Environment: real
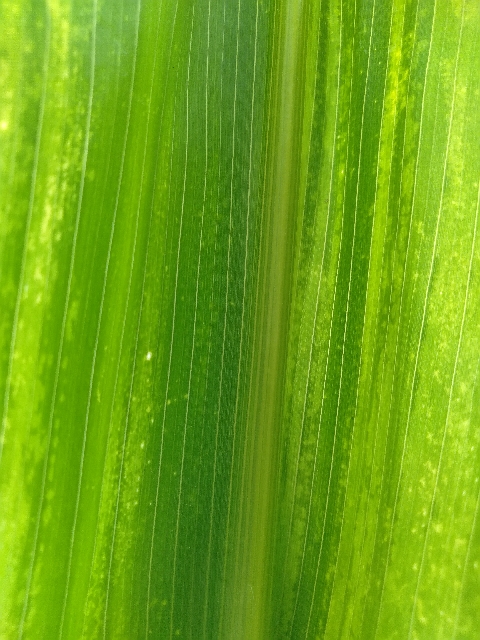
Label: lethal_necrosis